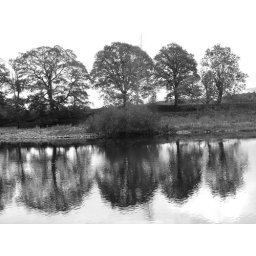
a stunning black and white shot taken near ruskin view